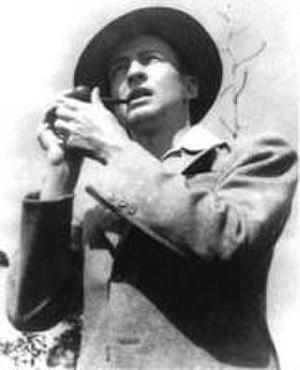
Stetson Kennedy né et mort à Jacksonville en Floride, est un militant des droits de l'homme également reconnu comme spécialiste du folklore et de la tradition aux États-Unis.